Alton Bay station

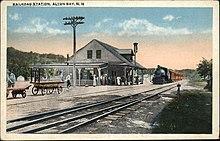
Circa-1920s postcard of the station

The former station is located near the southern end of Alton Bay, a finger extending southward from the main body of Lake Winnipesaukee that is its southernmost extent. It is located on a narrow strip of land with the bay to the east and New Hampshire Route 11 to the west. It is a -story wood-frame structure, with a gabled roof and shingled exterior. The western facade historically faced the tracks of the Boston and Maine Railroad. The roof on this side hangs over a recessed porch, which is supported by square columns and large wooden brackets. The lower portion of the walls on this side are finished in wainscoting, and there is a projecting bay at the center where the stationmaster's office was located. The north and east sides of the building are sheltered by a shed-roof porch that was added by the railroad during the station's period of active service. The interior, although it has been extensively altered, retains some original features, including beadboard ceilings and walls, and most of the features of the original restroom spaces.